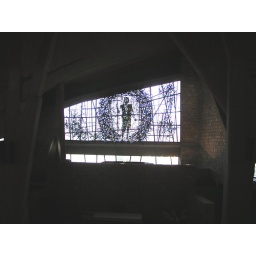
A leaded glass window in a side chapel.